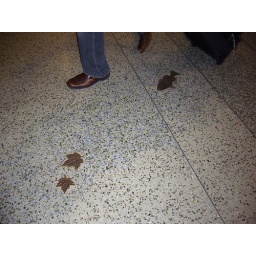
I was intrigued by the inlaid copper fish and leaves on the floor of the Seattle/Tacoma (Seatac) airport!